Mikhail Pugovkin

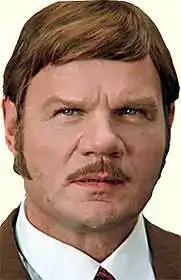
Pugovkin in 1973

Mikhail Ivanovich Pugovkin (13 July 1923 — 25 July 2008) was a Soviet and Russian theatre and film comic actor named a People's Artist of the USSR in 1988.